Ted DiBiase Jr.

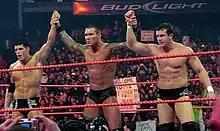
DiBiase (right) as a member of The Legacy with Randy Orton (center) and Cody Rhodes (left)

On the January 12, 2009, episode of "Raw", DiBiase returned to aid Manu and Sim Snuka in attacking Cody Rhodes and Randy Orton. Instead, however, DiBiase turned on them and helped Rhodes and Orton assault Manu and Snuka, thus joining The Legacy faction. As part of The Legacy, DiBiase entered the Royal Rumble match at the Royal Rumble on January 25 in order to help Orton win, and lasted until the final four, before being eliminated by Triple H. Rhodes and DiBiase became involved in Orton's scripted rivalry with the McMahon family, helping him to attack Shane and Stephanie McMahon, and Stephanie's real-life husband, Triple H. DiBiase was also elevated to main event status as a result of joining The Legacy, competing in handicap and six-man tag team matches, as well as the occasional singles match against Orton's opponents and rivals. On April 26, at the Backlash pay-per-view, DiBiase, Rhodes, and Orton defeated Triple H, Batista, and Shane McMahon in a six-man tag team match, which, per the pre-match stipulation, resulted in Orton winning the WWE Championship. During WWE's tour of Australia in early July, DiBiase suffered an arm injury, but did not miss any time because of it. Throughout mid-2009, DiBiase and Rhodes continued to compete against and attack Orton's rivals, particularly Triple H, preventing him from earning a match for Orton's championship. As a result, Triple H reformed D-Generation X (DX) with Shawn Michaels and they defeated DiBiase and Rhodes at SummerSlam on August 23. DiBiase and Rhodes later defeated DX in a submissions count anywhere match at the Breaking Point pay-per-view on September 13, before losing to DX in a Hell in a Cell match at the Hell in a Cell pay-per-view on October 4.